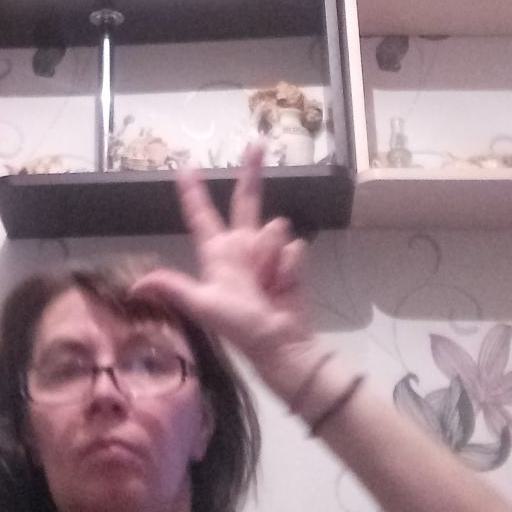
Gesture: three2